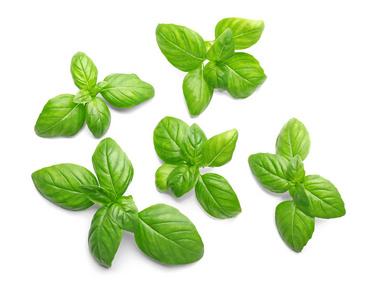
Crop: unknown
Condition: basil